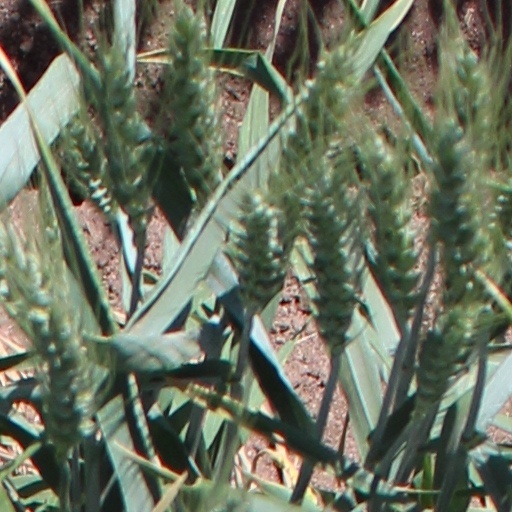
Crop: wheat